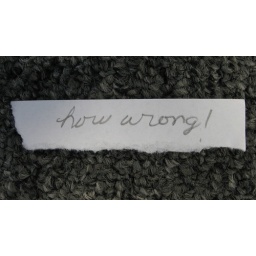
found in library book 14